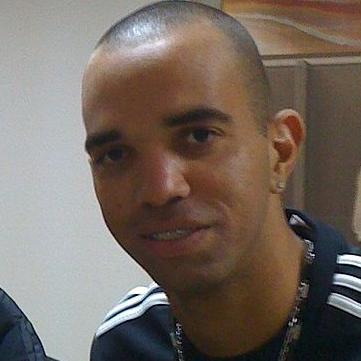
Age: 25